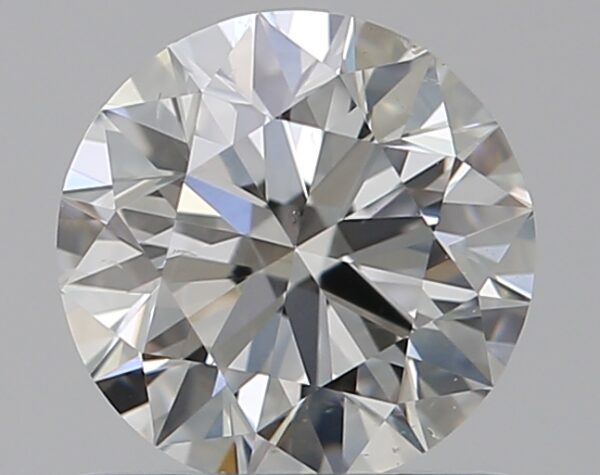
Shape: round
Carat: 0.8
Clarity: VS2
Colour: F
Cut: EX
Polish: EX
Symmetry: EX
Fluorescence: ST
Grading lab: GIA
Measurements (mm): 5.88 x 5.92 x 3.67